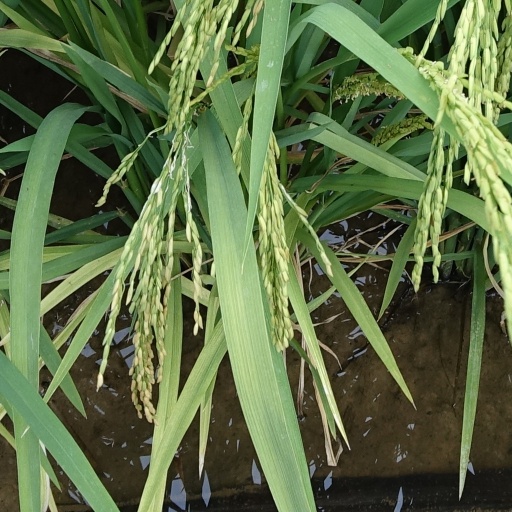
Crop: rice